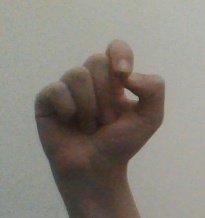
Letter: fa